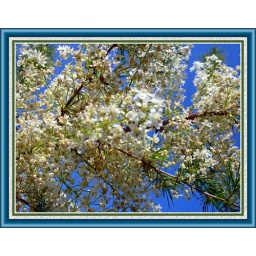
snow leaf in blue sky